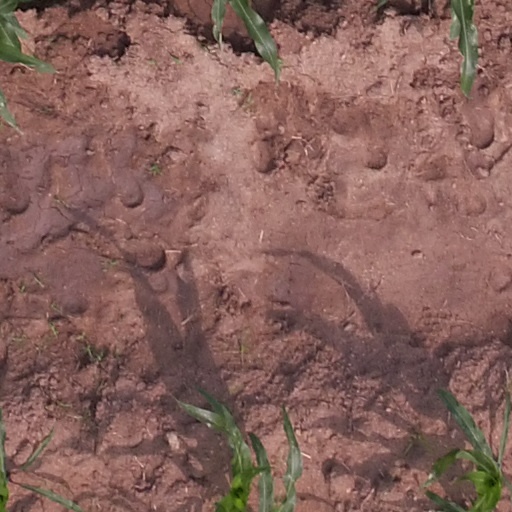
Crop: maize; corn